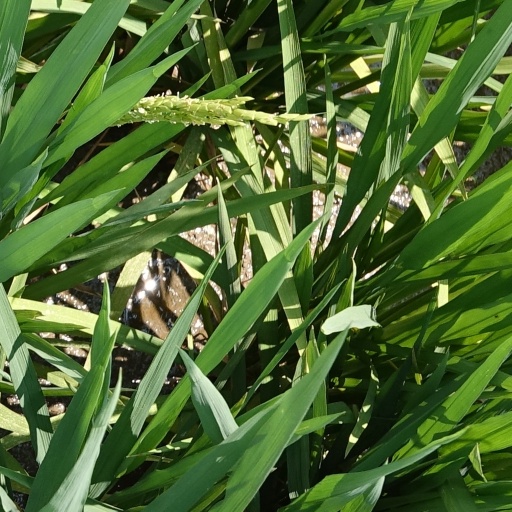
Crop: rice